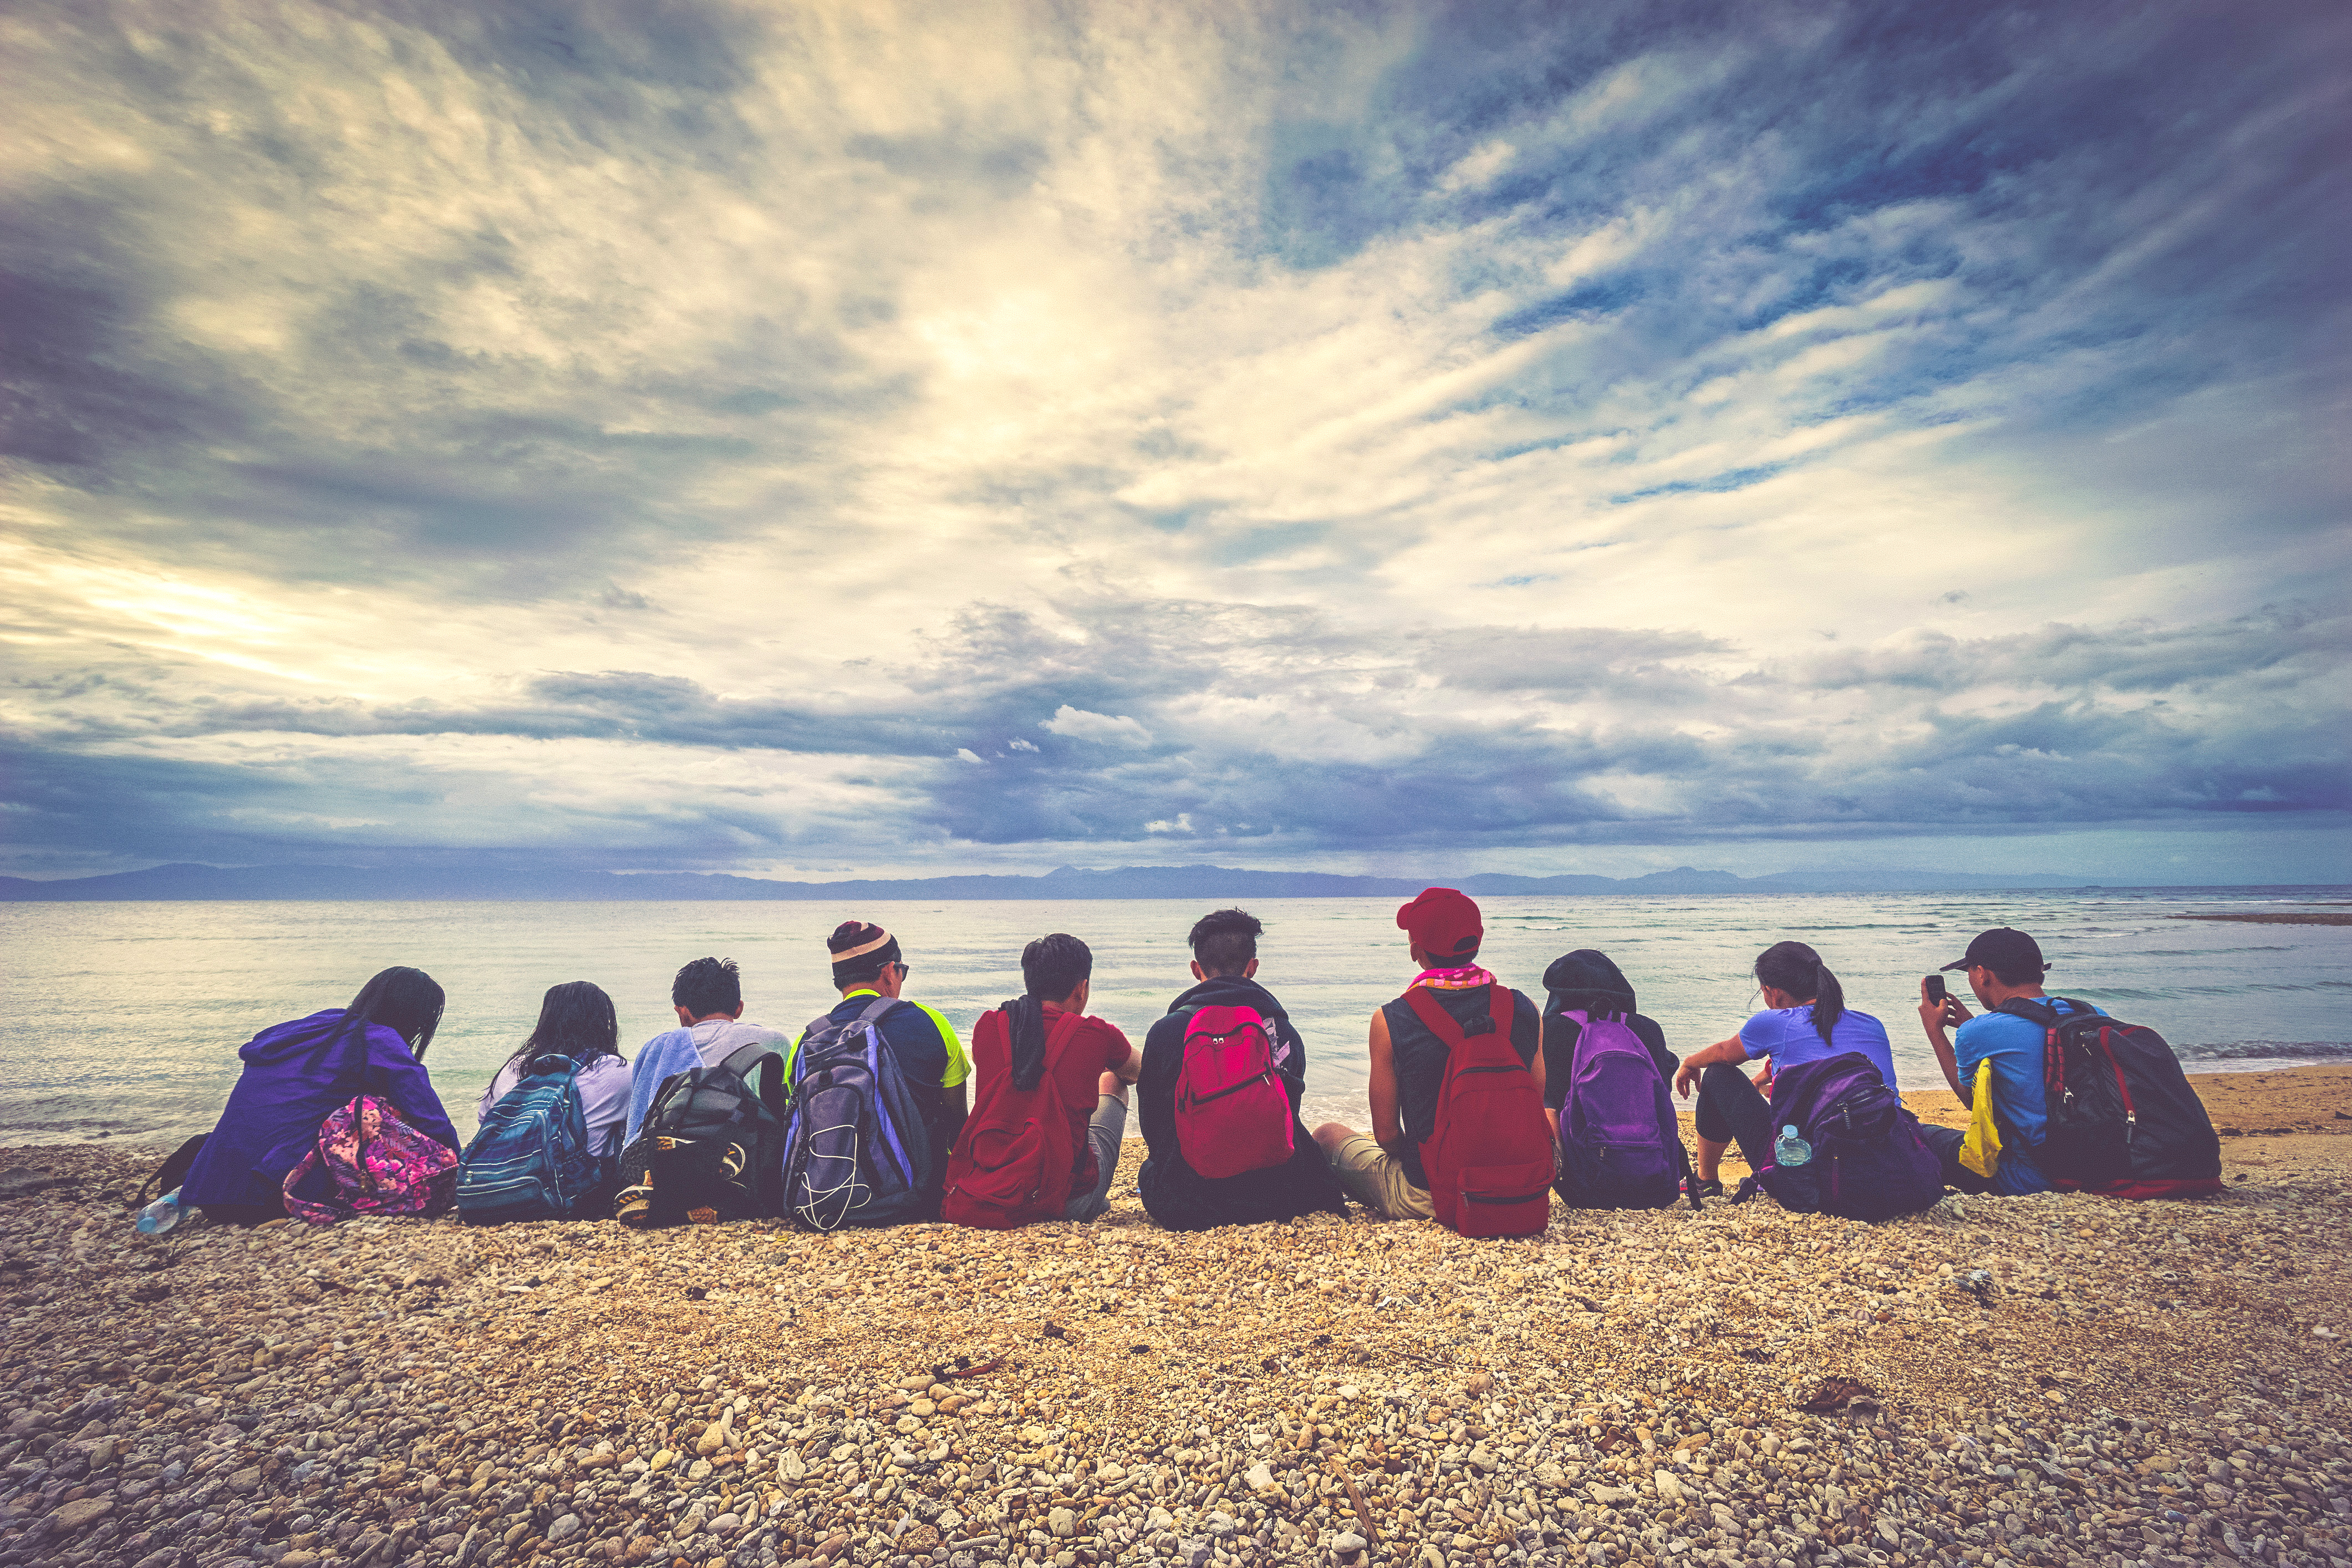
beach, sea, horizon, mountain